Evilive (TV series)

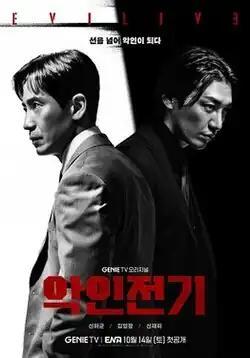
Promotional poster

Evilive is a 2023 South Korean television series starring Shin Ha-kyun, Kim Young-kwang, and Shin Jae-ha. It is an original drama of Genie TV, and is available for streaming on its platform. It also aired on ENA from October 14 to November 13, 2023, every Sunday and Monday at 22:00 (KST) for 10 episodes.